Early modern period

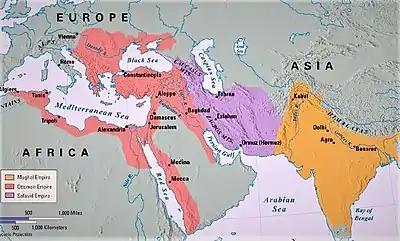
Map of the Gunpowder Empires, with the Mughal Empire in orange

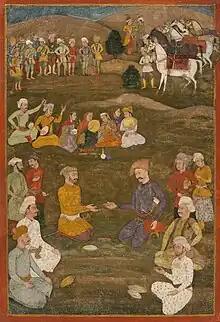
The Mughal ambassador Khan'Alam in 1618 negotiating with Shah Abbas the Great of Iran

The rise of the Mughal Empire is usually dated from 1526, around the end of the Middle Ages. It was an Islamic Persianate imperial power that ruled most of the area as Hindustan by the late 17th and the early 18th centuries. The empire dominated South Asia,